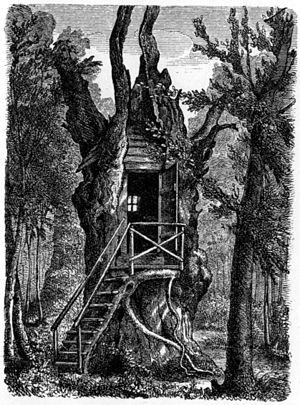
Jens Baggesen
Baggesens eg, her skrev Baggesen digtet Landforvanlingen
Jens Immanuel Baggesen var en dansk digter. Han var far til generalmajor August Baggesen.